University of Birmingham

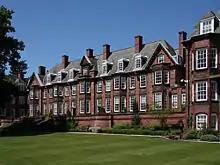
The Birmingham Business School

The original coat of arms was designed in 1900. It features a double headed lion (on the left) and a mermaid holding a mirror and comb (to the right). These symbols owe to the coat of arms of the institution's predecessor, Mason College.